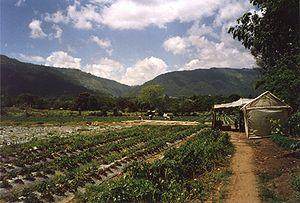
Jarabacoa est une ville et municipalité de la province de La Vega en République dominicaine.